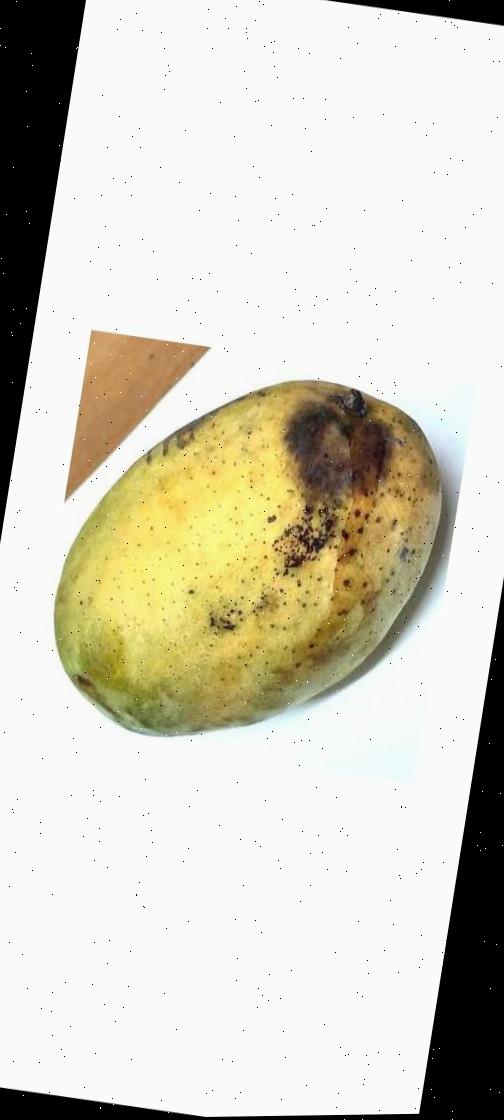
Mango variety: Fazli Classic